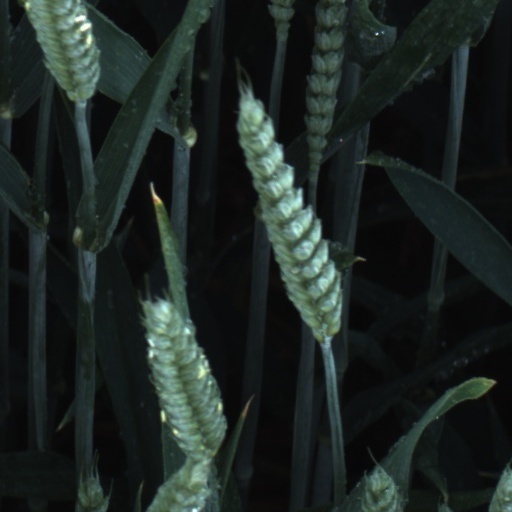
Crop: wheat